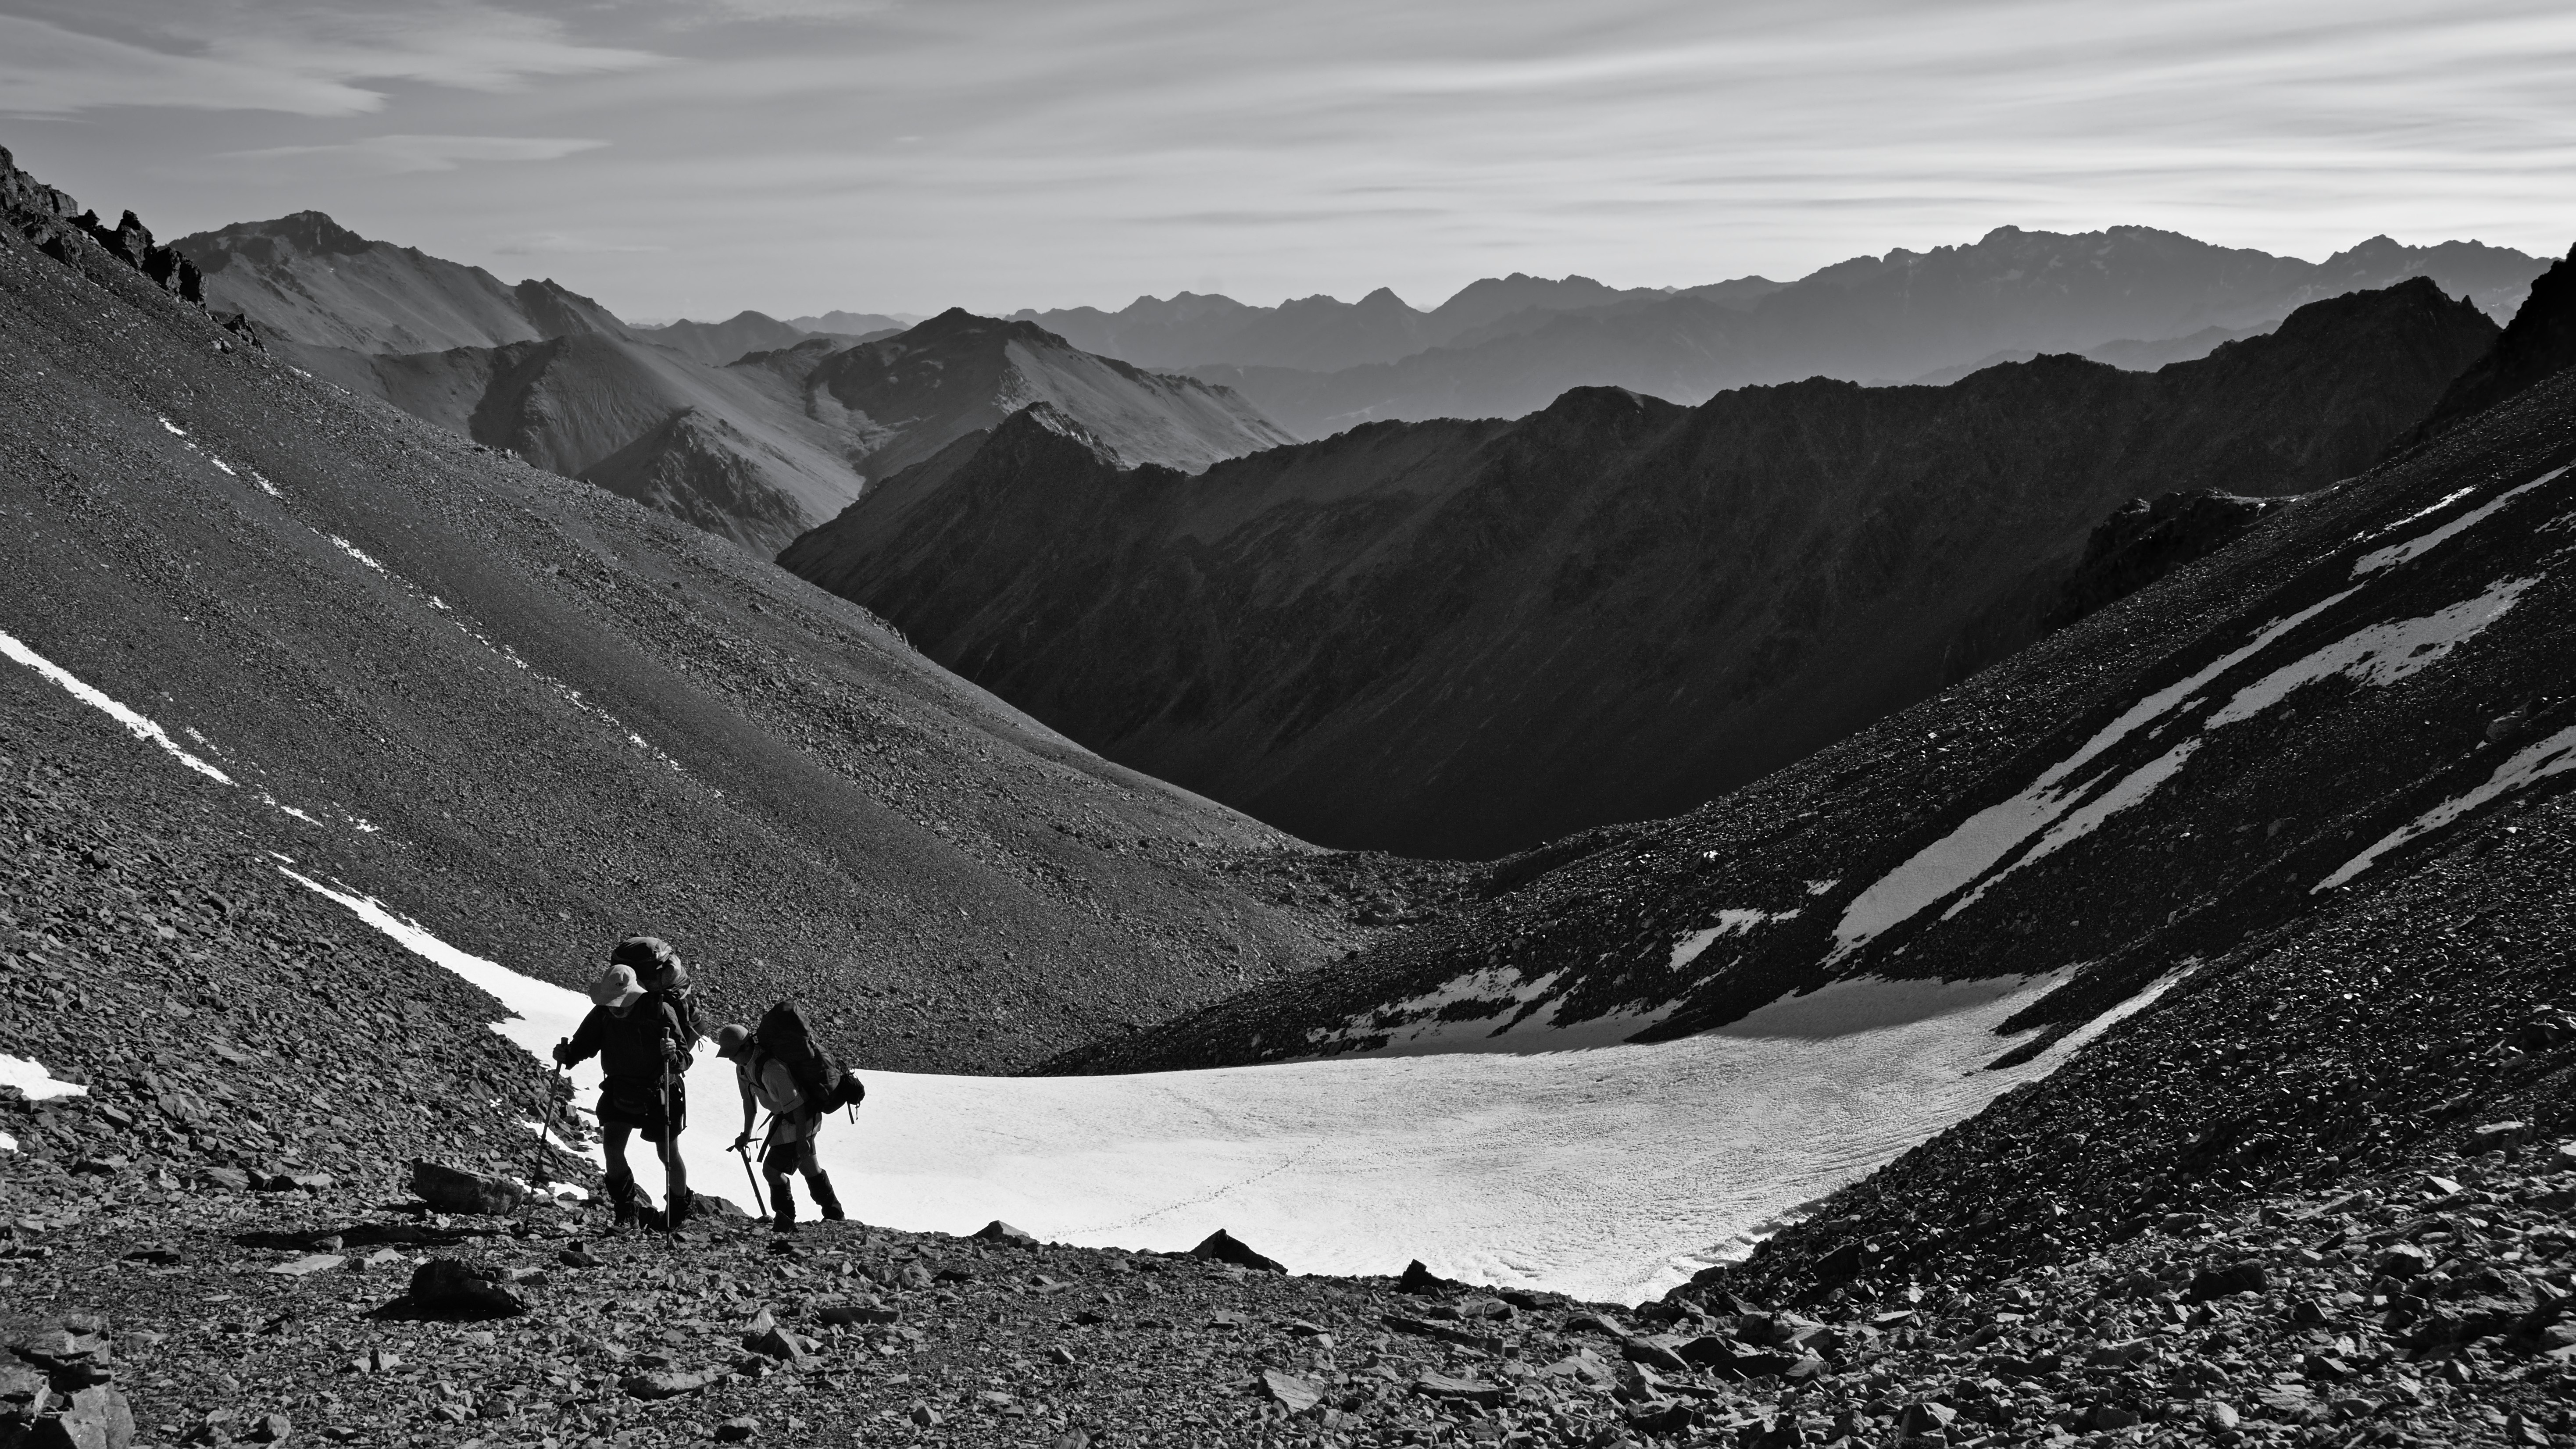
landscape, wilderness, walking, mountain, snow, black and white, white, photography, mountain range, glacier, monochrome, ridge, summit, mountaineering, alps, landform, monochrome photography, geographical feature, mountainous landforms, glacial landform